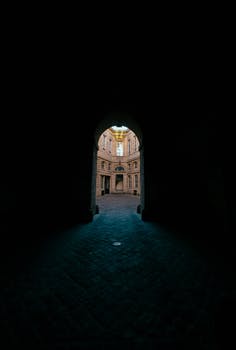
Label: No Watermark